Armed forces in Scotland

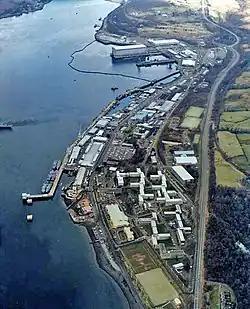
Faslane naval base is the headquarters of the Royal Navy in Scotland

Whilst deference and security remains a reserved matter to the UK Government under the terms of the Scotland Act 1998, the Scottish Government does have a role to play in terms of supporting Scotland's military personnel and veterans.